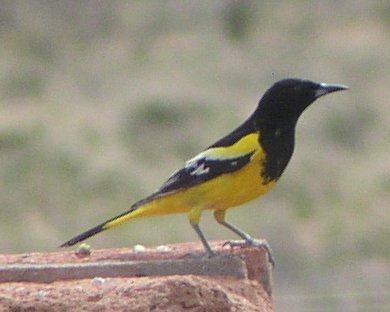
A photo of a scott oriole